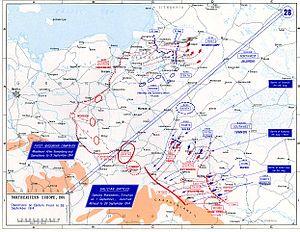
La 1ʳᵉ armée austro-hongroise est une grande unité de l'armée austro-hongroise pendant la Première Guerre mondiale. Elle est engagée sur le front de l'Est, successivement en Galicie, Pologne russe, Volhynie, puis sur le front roumain.
La cinquième armée est une unité de l'armée impériale russe engagée sur le front de l'Est pendant la Première Guerre mondiale.
La 3ᵉ armée austro-hongroise est une grande unité de l'armée austro-hongroise pendant la Première Guerre mondiale. Déployée sur le front de l'Est en Galicie, elle est ensuite envoyée sur le front serbe puis le front italien avant de retourner sur le front de l'Est.
La bataille de Komarów, aussi appelée bataille de Tomaszów, eut lieu pendant la Première Guerre mondiale, du 26 août au 2 septembre 1914, dans les environs de Komarów près de Zamość, en Pologne actuelle. Les forces austro-hongroises battirent les forces russes.
Rudolph Ritter von Brudermann est un officier supérieur austro-hongrois lors de la Première Guerre mondiale.
La dixième armée est une grande unité de l'armée impériale russe engagée sur le front de l'Est pendant la Première Guerre mondiale. Elle participe à plusieurs batailles contre l'armée impériale allemande. Elle est dissoute en mars 1918.
Moritz Friedrich Joseph Eugen Auffenberg, né le 22 mai 1852 et décédé le 18 mai 1928, est un officier supérieur austro-hongrois qui occupe avant la Première Guerre mondiale le poste de ministre de la Guerre. Au déclenchement du conflit, il prend le commandement de la 4ᵉ armée austro-hongroise. Il est limogé à la suite de la défaite de Rawa Ruska et n'aura plus de poste de commandement pour le restant du conflit.
La neuvième armée est une grande unité de l'armée impériale russe engagée sur le front de l'Est pendant la Première Guerre mondiale. Elle participe à plusieurs batailles contre les armées impériales austro-hongroise et allemande. Pendant la plus grande partie de son existence, elle a eu pour chef Platon Letchitski. Elle est dissoute en mars 1918.
La bataille de Rava-Rouska est un affrontement de la Première Guerre mondiale opposant les forces austro-hongroises aux forces russes au cours de la phase finale de la bataille de Lemberg à proximité de Rava-Rouska.